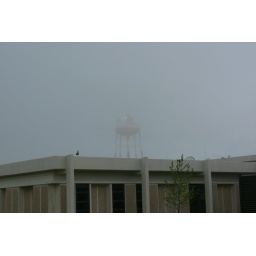
The water tower shrouded in mist